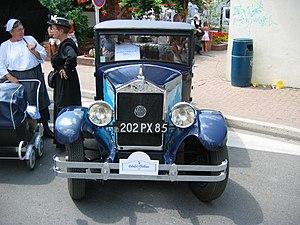
Mathis est une marque automobile française créée par Émile Mathis. Elle a produit des véhicules de 1905 à 1940.
Weymann Fabric Bodies est une conception brevetée de fuselages d'avions et de carrosseries légères pour véhicules à moteur. Le système utilise un cadre en bois articulé recouvert de tissu. Il fut très populaire sur les voitures dans les années 1920 jusqu'au début des années 1930 parce qu'il réduisait les grincements et les craquements entendus dans l'habitacle par son utilisation d'articulations flexibles entre montants de carrosserie.